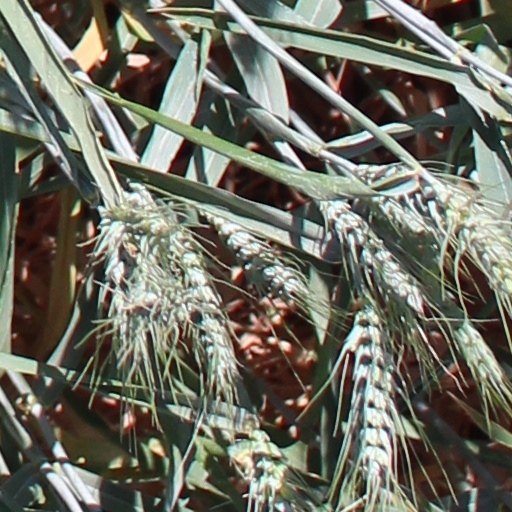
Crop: wheat